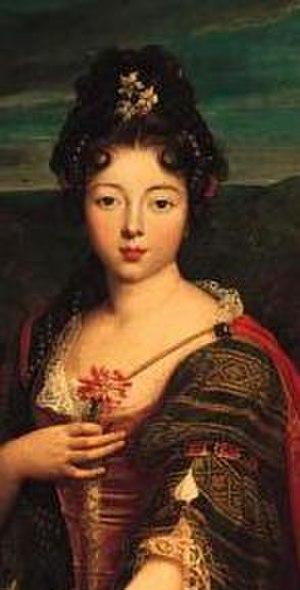
Charlotte de Lorraine née le 6 mai 1677 et morte le 21 janvier 1757 est une princesse de Lorraine, fille de Louis de Lorraine.